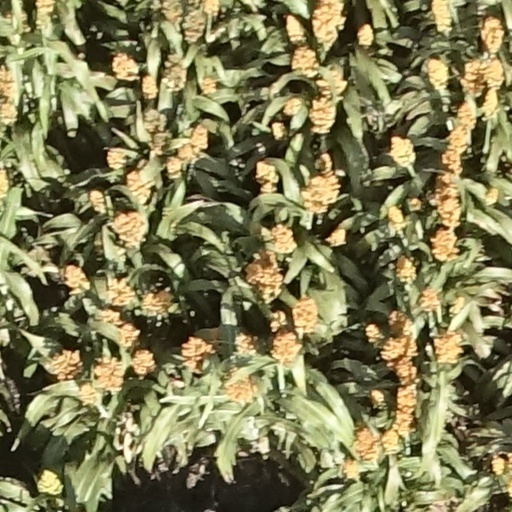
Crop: sorghum